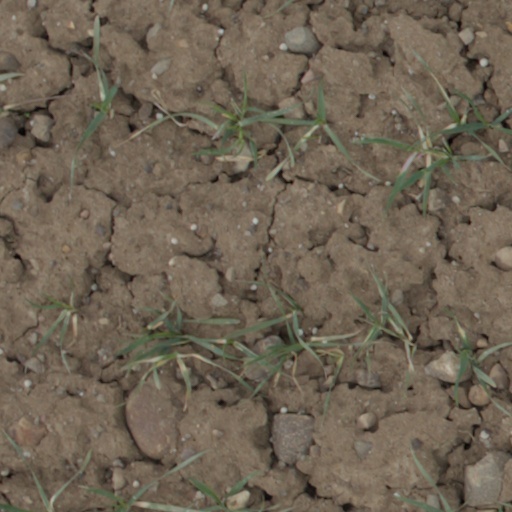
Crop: wheat